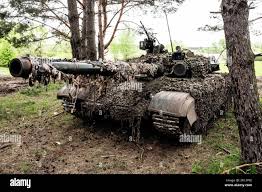
Label: T-64